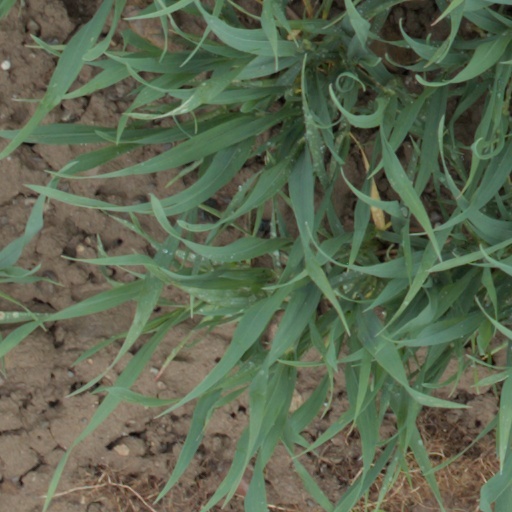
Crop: wheat